Constitution of Malaysia

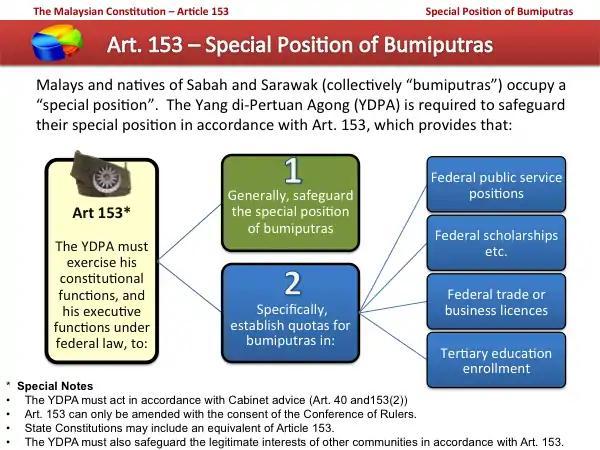
Article 153 entrenches the special position of Bumiputras

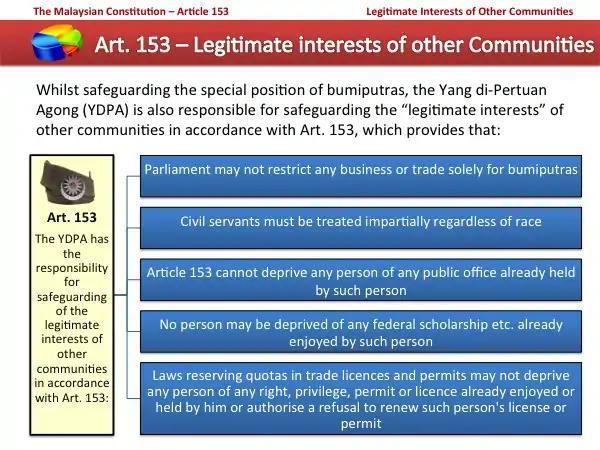
Article 153 also protects the legitimate interests of other communities

Article 153 stipulates that the "Yang di-Pertuan Agong", acting on Cabinet advice, has the responsibility for safeguarding the special position of Malays and the indigenous peoples of Sabah and Sarawak, and the legitimate interests of all other communities.